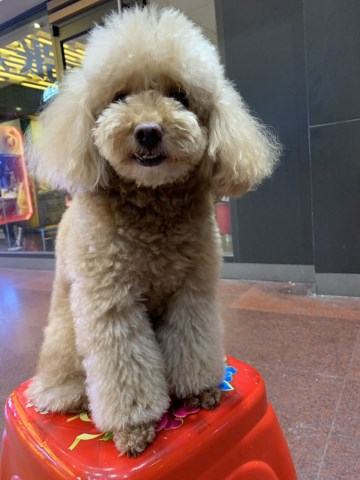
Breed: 7449-n000128-teddy